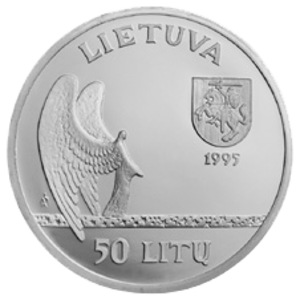
Antanas Žukauskas, né le 9 mars 1939 à Pienionys, dans l'apskritis d'Utena, en Lituanie, est un sculpteur, médailleur et graveur lituanien.